Alan Oliveira

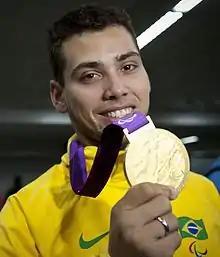
Oliveira in 2012

Alan Fonteles Cardoso de Oliveira (born 21 August 1992) is a Paralympian athlete from Brazil competing mainly in category T44 sprint events. Oliveira is a double-below-the-knee amputee, classifying him in the Paralympic T43 class; athletes in this class run in T44 event.